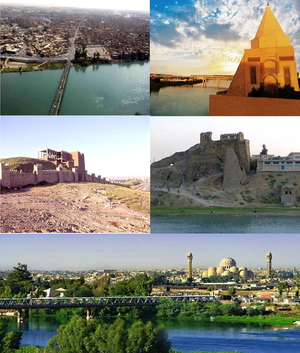
Mosul
Mosul er en by i provinsen Ninawa i det nordlige Irak. Byen ligger ved bredden af floden Tigris 220 km nordvest for Bagdad. Byens indbyggere er hovedsageligt arabere, mens det omkringliggende område er kurdisk domineret. Byen har 1.694.000 indbyggere, dermed er Mosul Iraks tredjestørste by.